Robert Seymour Conway

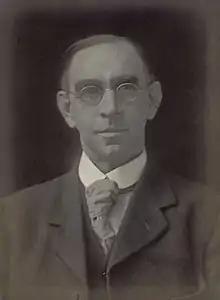
Conway

Robert Seymour Conway FBA (20 September 1864 – 28 September 1933) was a British classical scholar and comparative philologist.